Ana Brnabić

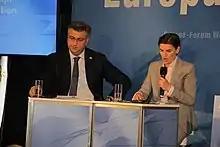
Brnabić alongside Croatian Prime Minister Andrej Plenković, 16 June 2018

In August 2016, she was appointed the Minister of Public Administration and Local Self-Government. In addition, she is the president of the Council for Innovative Entrepreneurship and Information Technologies of the Government of Serbia, as well as of the Republic Council for National Minorities and the vice president of the Republic Council for Public Administration Reform.